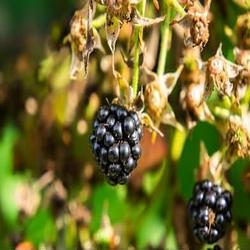
Label: Blackberry